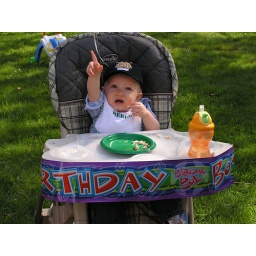
My cousin's son pointing at a plane passing overhead. &amp;quot;Look, up in the sky, it's a bird, it's a plane, it's Super Mommy!&amp;quot;